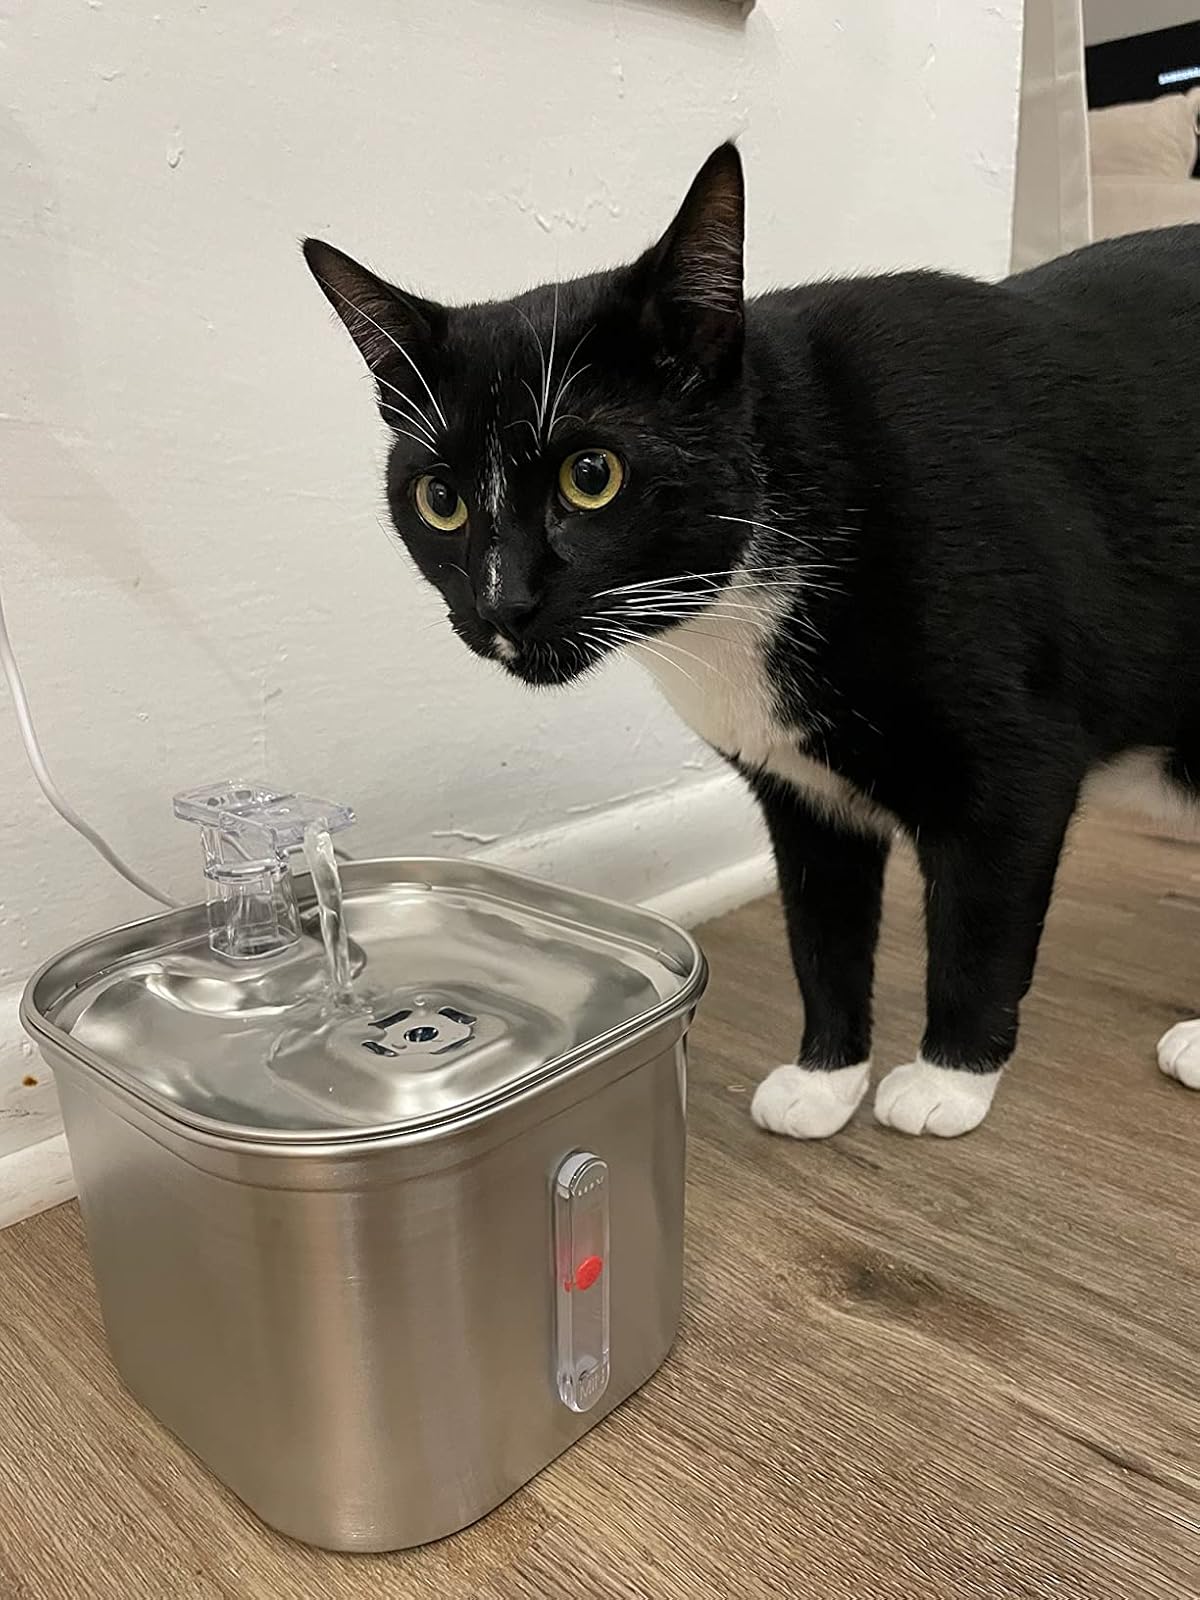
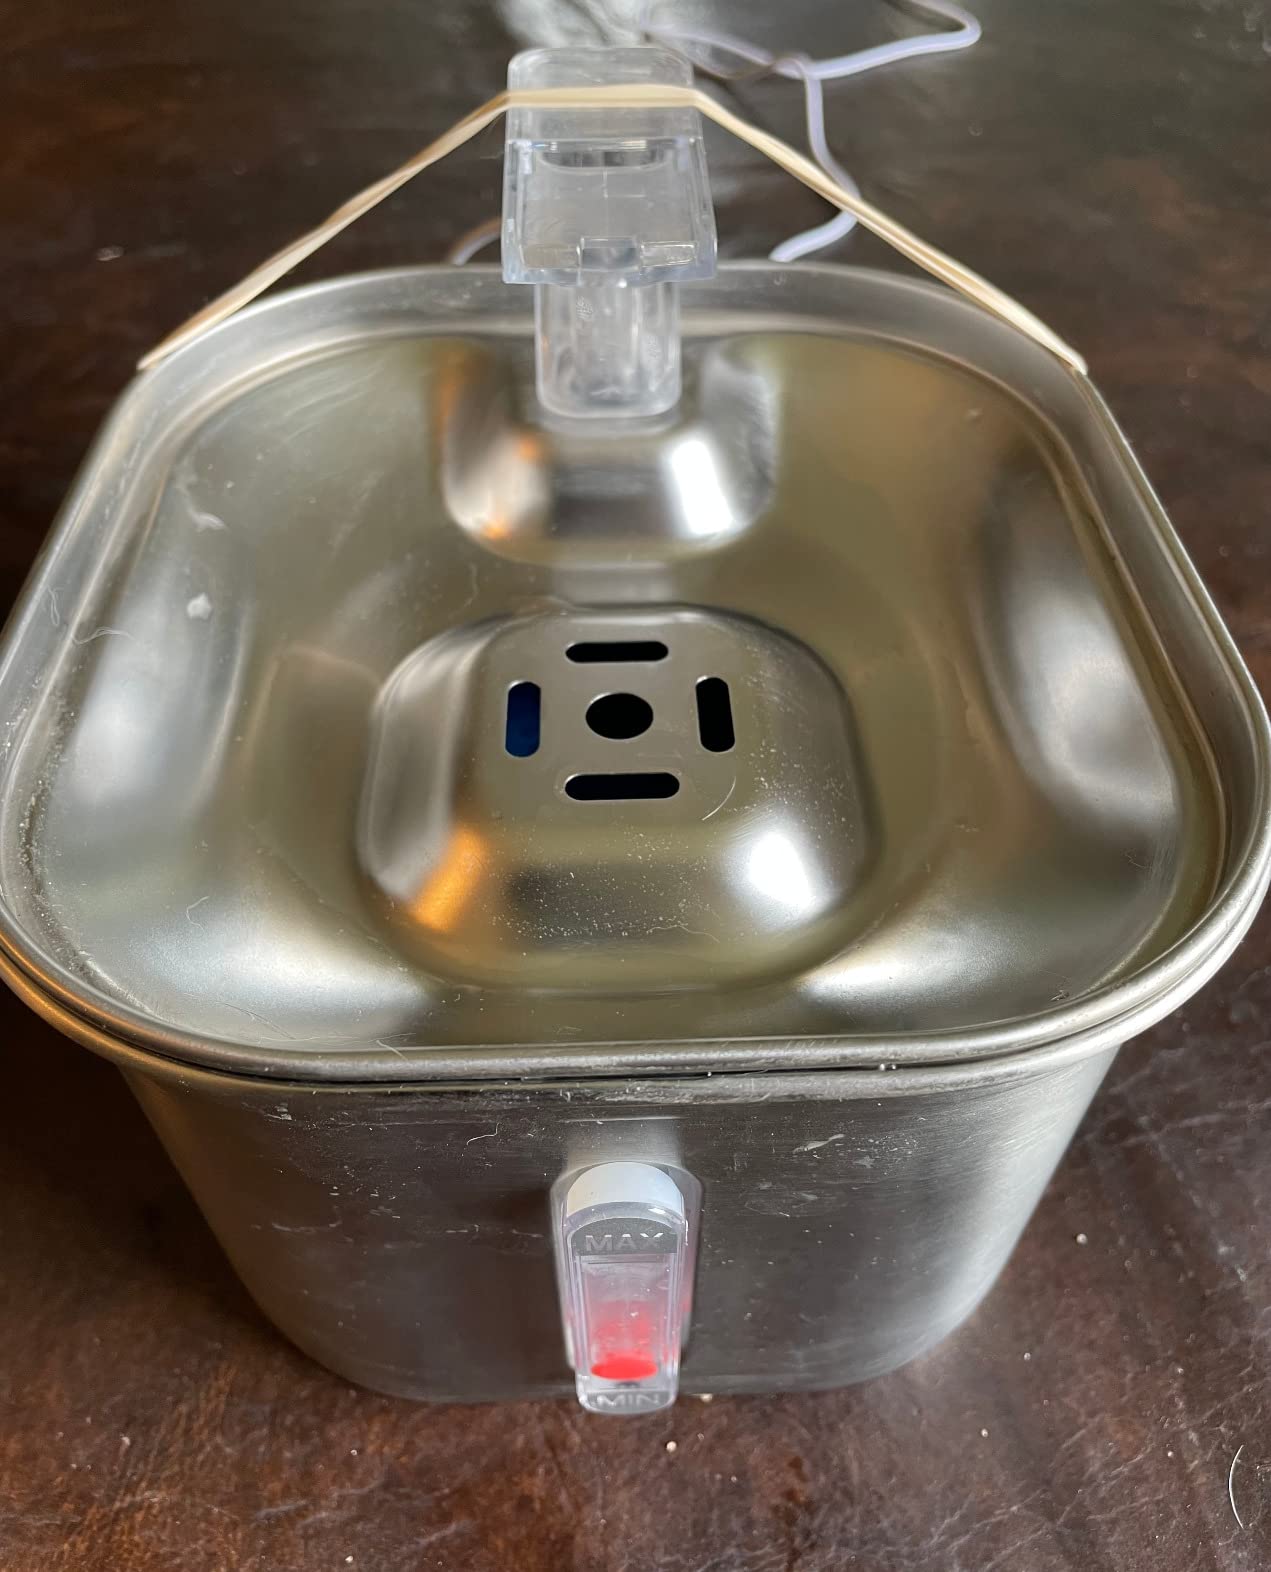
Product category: items_bowl
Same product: yes